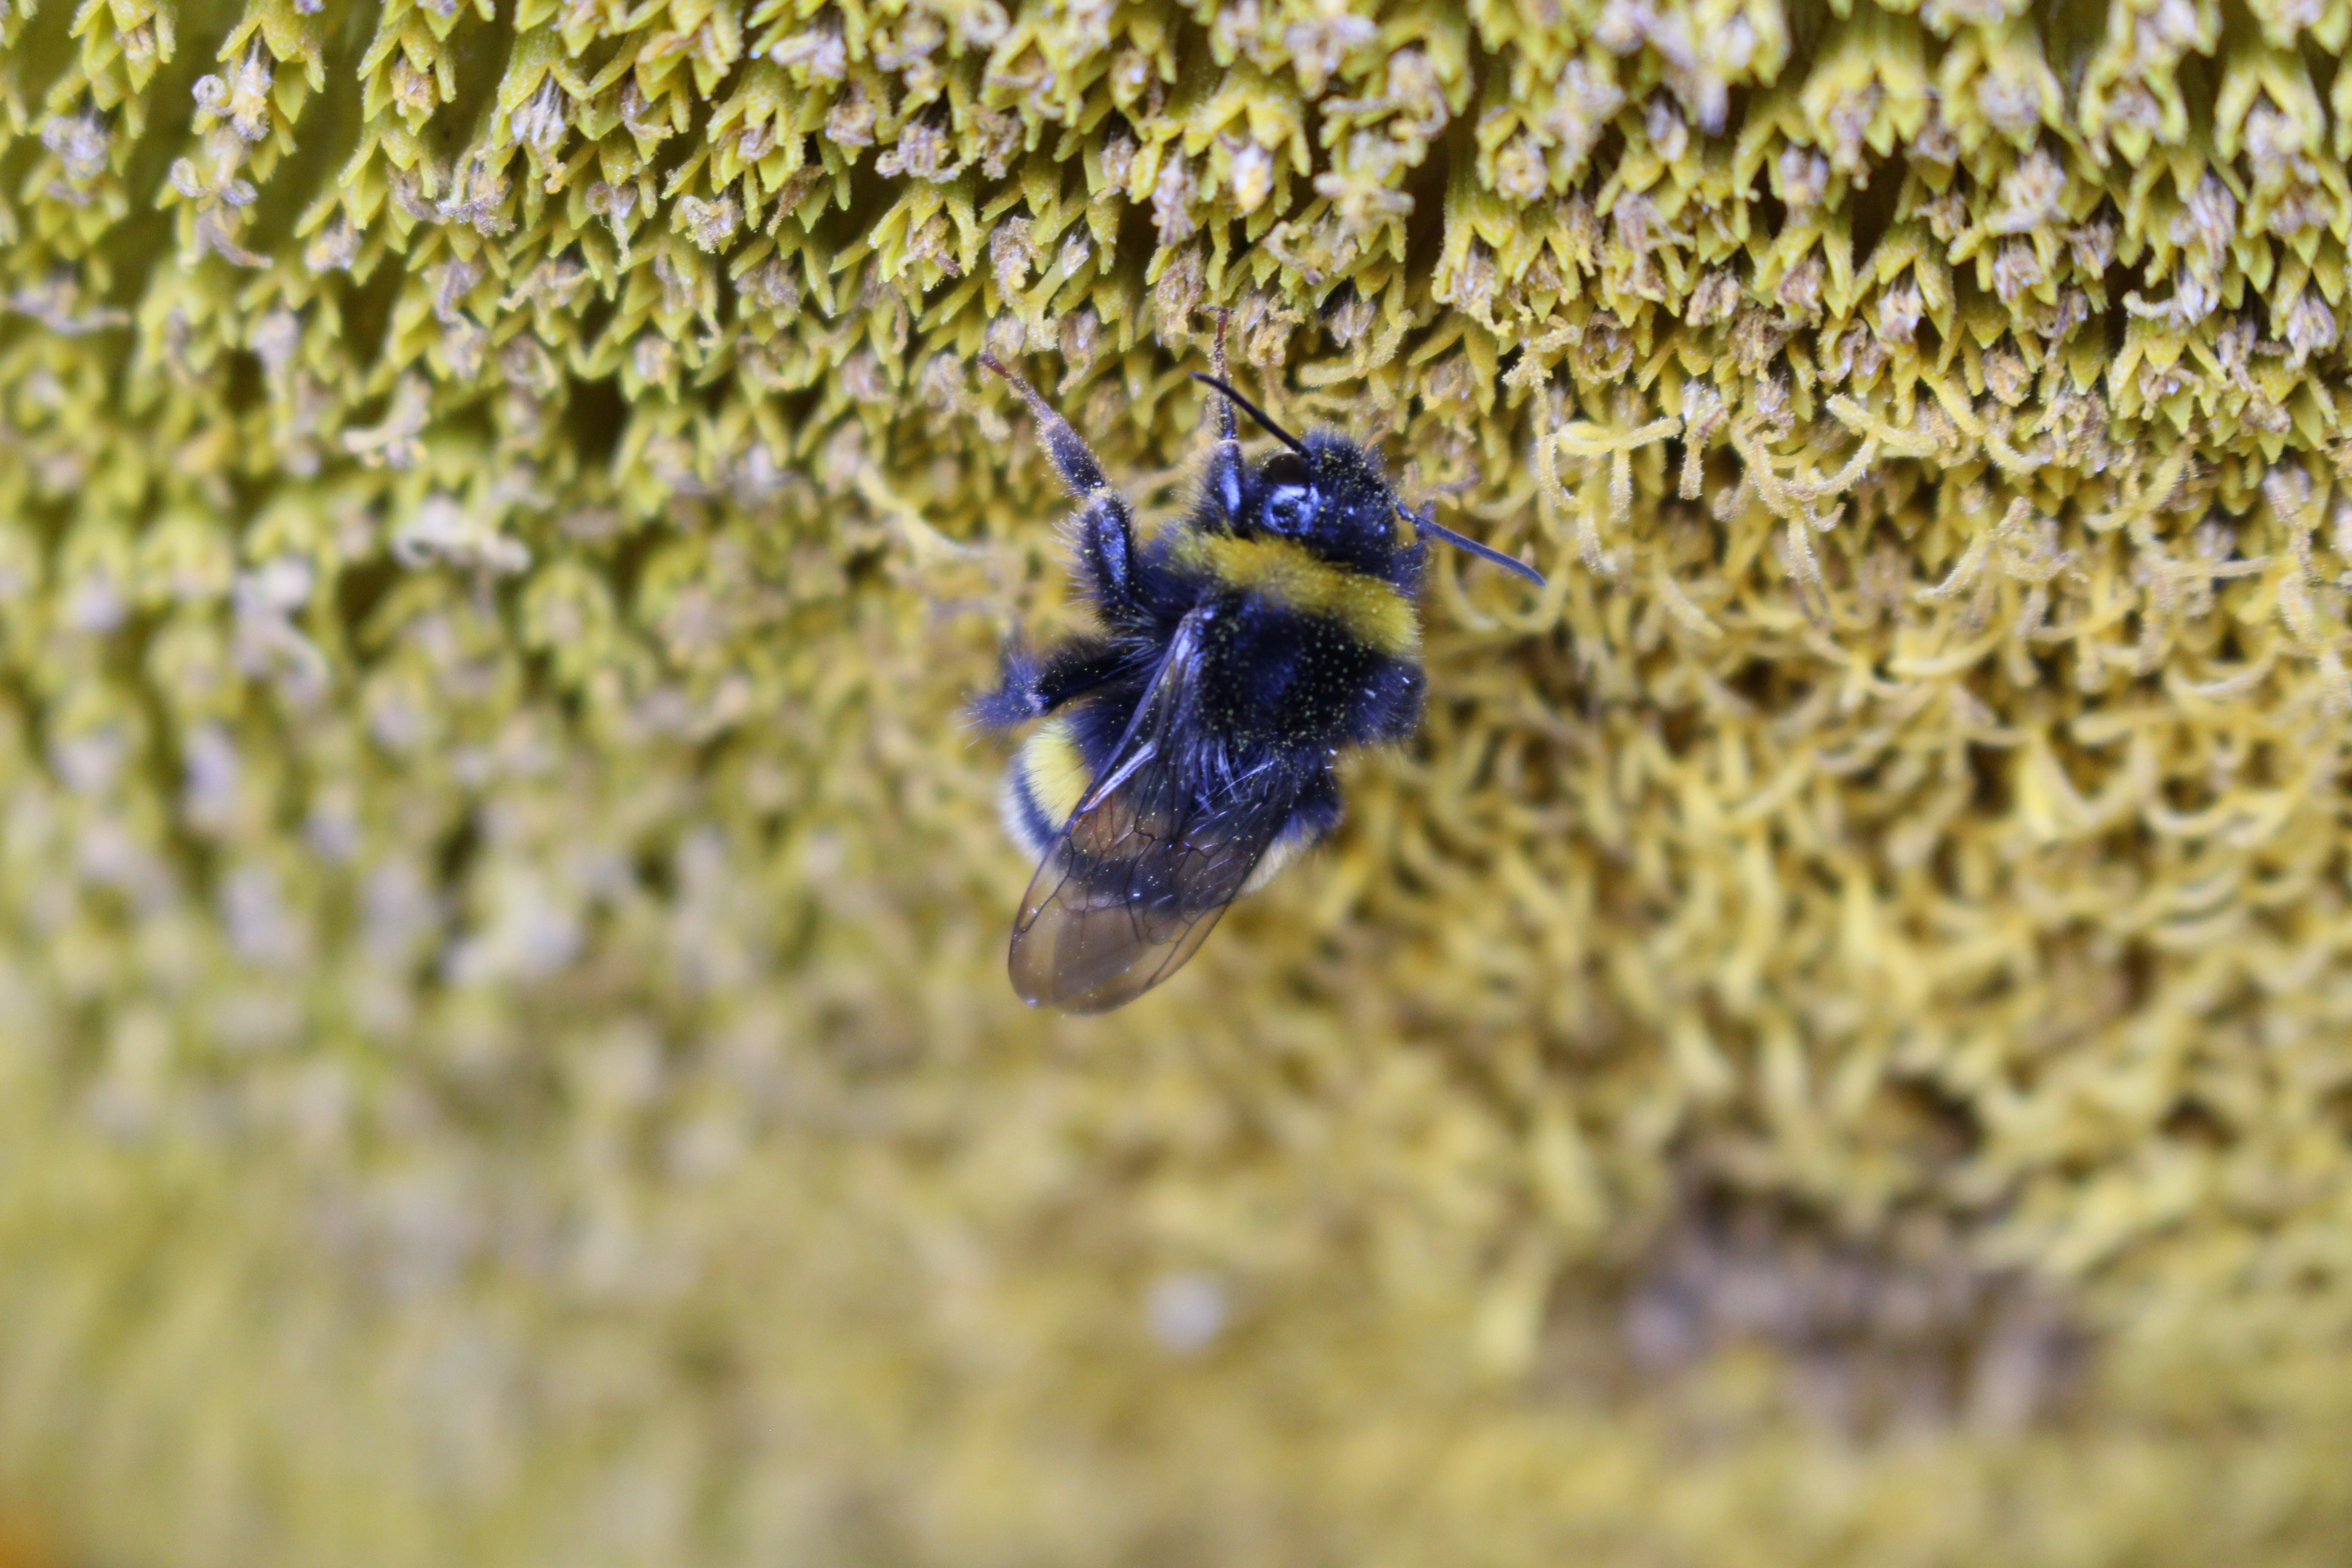
photo, bee, honey bee, invertebrate, fauna, membrane winged insect, insect, macro photography, pollinator, organism, wildlife, pollen, bumblebee, arthropod